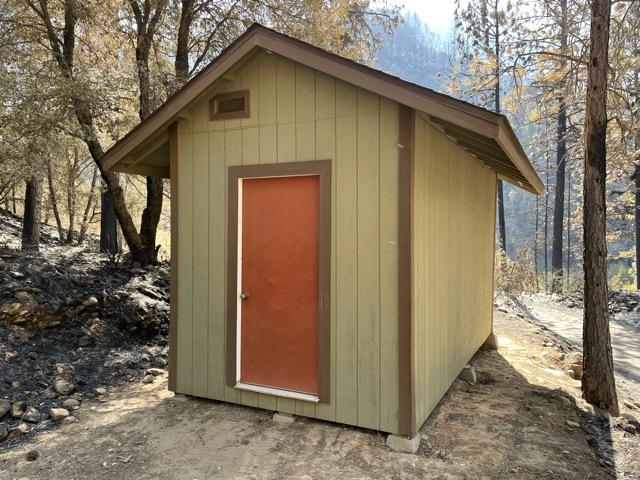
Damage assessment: no_damage